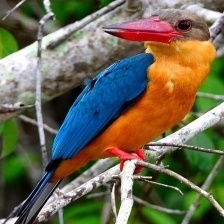
Species: STORK BILLED KINGFISHER
Scientific name: PELARGOPSIS CAPENSIS